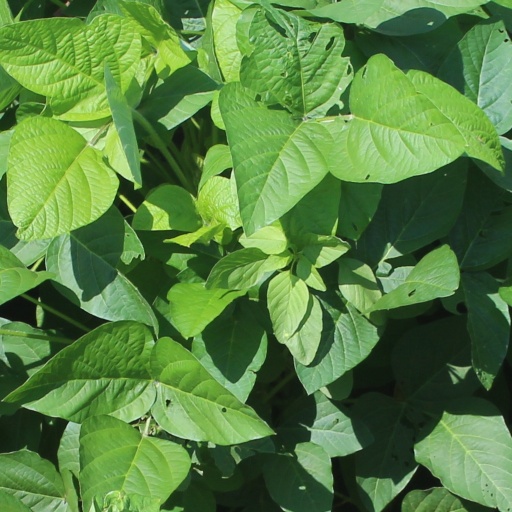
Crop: soybean